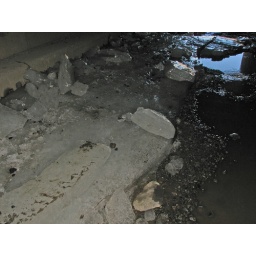
Ice a half a foot thick in the floor of the old train tunnel.